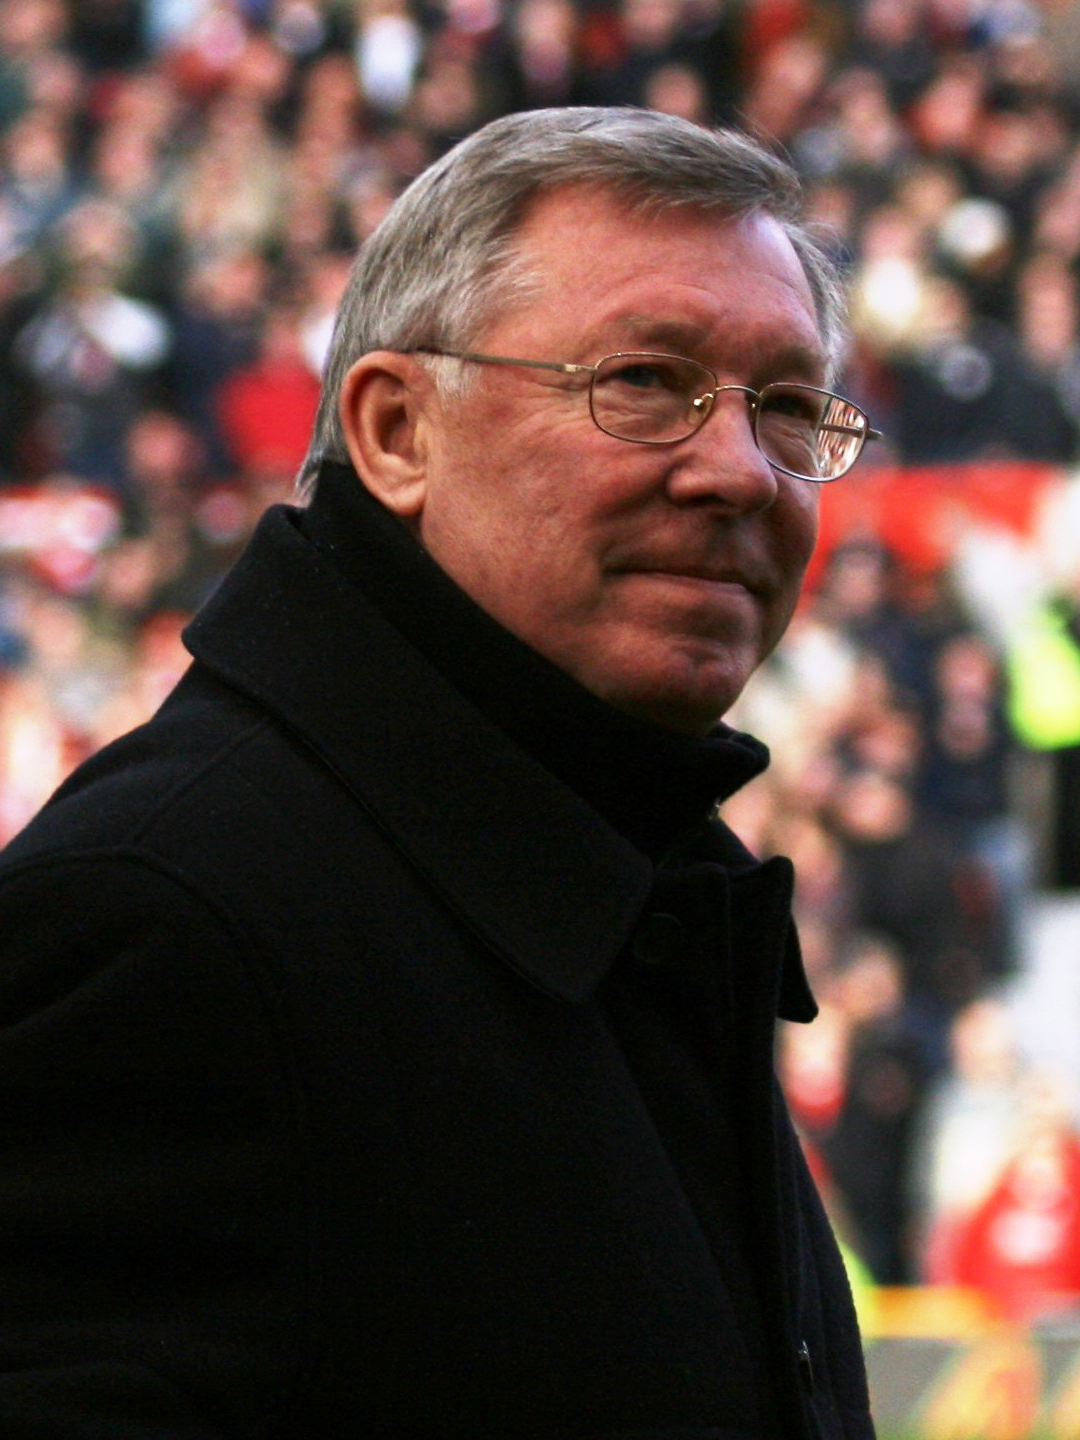
ผู้จัดการ (ฟุตบอล)

ไฟล์:Alex Ferguson 02.jpg|thumb|เซอร์อเล็กซ์ เฟอร์กูสัน เครื่องราชอิสริยาภรณ์แห่งจักรวรรดิอังกฤษ|ซีบีอี ผู้ชนะรางวัลผู้จัดการยอดเยี่ยมแห่งปีของประเทศอังกฤษได้มากที่สุด
ไฟล์:Nuanpan Lumsum 2010-2-21 1.jpg|thumb|นวลพรรณ ล่ำซำ ทวีติยาภรณ์มงกุฏไทย|ท.ม., ผู้จัดการทีมฟุตบอลหญิงทีมชาติไทย ที่สามารถพาทีมชาติไทยเข้าแข่งขันฟุตบอลโลกหญิงได้เป็นครั้งแรกในประวัติศาสตร์ นวลพรรณ ล่ำซำ ไฮโซสาวสวยผู้อยู่เบื้องหลังชัยชนะบอลหญิงไทย สวยประหาร!! “มาดามแป้ง-นวลพรรณ ล่ำซำ” เราไม่ใช่ไม้ประดับ!! ต้องแจ้งเกิดสาวไทยไปบอลโลก
ในกีฬาฟุตบอล ผู้จัดการ เป็นผู้รับผิดชอบด้านการดำเนินงานสโมสรฟุตบอลหรือฟุตบอลทีมชาติไทย|ทีมชาติ นอกจากนี้ ผู้จัดการทีมยังอาจทำหน้าที่เป็นผู้ฝึกสอนของทีม
ผู้จัดการของสโมสรกีฬาราชประชา|สโมสรระดับอาชีพจะเป็นผู้รับผิดชอบโดยตรงกับประธานสโมสร
== ความรับผิดชอบ ==
ความรับผิดชอบของผู้จัดการสโมสรฟุตบอลอาชีพ (แต่ไม่ได้จำกัดเพียงเท่านี้) มักจะประกอบด้วย:
* การเลือกผู้เล่นร่วมทีมสำหรับการแข่งขัน รวมถึงระบบทีม (ฟุตบอล)|ระบบทีมให้แก่พวกเขา
* การวางแผนเชิงกลยุทธ์ และให้คำแนะนำดังกล่าวในสนามฟุตบอล|สนาม
* สร้างแรงจูงใจให้แก่ผู้เล่น ทั้งก่อนและในระหว่างการแข่งขัน
* มอบหมายหน้าที่ให้แก่ผู้ฝึกสอนหลักของทีม รวมถึงสตาฟโค้ช|เจ้าหน้าที่ทางการแพทย์และการฝึกสอน
* เป็นแมวมองหาผู้เล่นรุ่นใหม่ที่มีความสามารถสำหรับการเข้าร่วมการฝึกเพื่อสร้างความแข็งแกร่ง|การฝึกซ้อม ที่ระบบเยาวชน|สถาบันเยาวชนหรือในทีมสำรอง และส่งเสริมการพัฒนา รวมถึงการปรับปรุงสำหรับพวกเขา
* ซื้อและขายผู้เล่นในการย้ายนักฟุตบอล|ตลาดซื้อขายนักเตะ รวมไปจนถึงการให้ยืมตัว (ฟุตบอล)|การให้ยืมตัว
* การพบปะกับสื่อในช่วงก่อนการแข่งขัน และการให้สัมภาษณ์หลังการแข่งขัน
ซึ่งจะมีบางส่วนของความรับผิดชอบดังกล่าวข้างต้นร่วมกับผู้อำนวยการฟุตบอลหรือผู้อำนวยการกีฬา และแบ่งเวลามอบหมายหน้าที่ให้แก่ผู้ช่วยผู้จัดการหรือผู้ฝึกสอนของสโมสร
นอกจากนี้ ขึ้นอยู่กับทางสโมสร ในความรับผิดชอบเล็ก ๆ น้อย ๆ ซึ่งประกอบไปด้วย:
* การตลาดของสโมสร โดยเฉพาะอย่างยิ่งสำหรับตั๋วเข้าชม, การส่งเสริม และการจำหน่ายสินค้า
* เพิ่มผลประกอบการ และทำให้สโมสรมีกำไร
ซึ่งความรับผิดชอบเหล่านี้จะมีอยู่มากในหมู่ผู้บริหารของสโมสรเล็ก ๆ
ความปรารถนาของผู้จัดการทีมชาติบางครั้ง อาจขัดแย้งกับบรรดาผู้จัดการสโมสรในการเลือกผู้เล่นจากสโมสรให้เข้าร่วมทีมชาติ โดยผู้จัดการสโมสรอาจไม่ต้องการให้ผู้เล่นพลาดการแข่งขันในประเทศ ด้วยเหตุนี้ ในหลาย ๆ กรณี ผู้จัดการฟุตบอลทีมชาติจึงมักได้รับการคัดเลือกมาจากผู้จัดการทีมสโมสรปัจจุบัน และในหลายกรณี พวกเขามักจะเลือกผู้เล่นจากสโมสรของพวกเขาเอง
== ผู้จัดการทีมของยุโรปและอเมริกาเหนือ ==
ชื่อตำแหน่งผู้จัดการได้รับการนำมาใช้เกือบเฉพาะในวงการพรีเมียร์ลีก|ฟุตบอลอังกฤษ ซึ่งโดยส่วนใหญ่ของประเทศที่มีการแข่งขันฟุตบอลในระดับอาชีพ ผู้รับผิดชอบในการดูแลทีมจะได้รับตำแหน่งผู้ฝึกสอน หรือ "เทรนเนอร์" ยกตัวอย่างเช่น แม้จะมีความเท่าเทียมกันในความรับผิดชอบ ฟาบีโอ กาเปลโล จะได้รับการเรียกเป็นผู้จัดการของทีมชาติอังกฤษ ในขณะที่โยอาคิม เลิฟ จะได้รับการอธิบายว่าเป็นหัวหน้าผู้ฝึกสอนของทีมชาติเยอรมนี (สำหรับเยอรมันยังมีบทบาทของผู้จัดการทีมที่อยู่ใต้บังคับบัญชาโดยหัวหน้าผู้ฝึกสอน และผู้ดำรงตำแหน่งนี้คือโอลีเฟอร์ เบียร์ฮอฟฟ์) อย่างไรก็ตาม สำหรับฤดูกาล 1994-96 รวมไปถึงยูโร 96 สมาคมฟุตบอลอังกฤษได้พยายามที่จะระบุผู้สมัครทางเลือกสำหรับเทอร์รี เวนาเบิลส์ ซึ่งพวกเขารู้สึกไม่สบายใจสำหรับชื่อเสียงด้านความซื่อสัตย์ที่แปดเปื้อน โดยได้มีการแต่งตั้งให้เป็น 'ผู้ฝึกสอน' มากกว่าในฐานะ 'ผู้จัดการ' แบบดั้งเดิม
ความรับผิดชอบของผู้จัดการทีมฟุตบอลของยุโรปหรือหัวหน้าผู้ฝึกสอน มีแนวโน้มที่จะได้รับการแบ่งออกในกีฬาระดับอาชีพของอเมริกาเหนือ ที่ซึ่งทีมมักจะมีผู้จัดการทั่วไปและหัวหน้าผู้ฝึกสอนแยกต่างหาก (รู้จักกันในฐานะผู้จัดการ (เบสบอล)|ผู้จัดการสนามสำหรับกีฬาเบสบอล) แม้ว่าบางครั้งผู้คนอาจเหมารวมทั้งสองบทบาทเหล่านี้เข้าด้วยกันก็ตาม ในขณะที่ผู้ฝึกสอนทีมหลักในกีฬาฟุตบอลมักจะเป็นผู้ช่วยให้แก่ผู้จัดการซึ่งเป็นผู้ถืออำนาจที่แท้จริง ซึ่งผู้จัดการทั่วไปในแบบอเมริกาและหัวหน้าผู้ฝึกสอนจะมีความแตกต่างกันอย่างเห็นได้ชัดของขอบเขตความรับผิดชอบ ยกตัวอย่างเช่น ผู้จัดการทีมฟุตบอลยุโรปโดยทั่วไปจะมีส่วนพูดสุดท้ายเกี่ยวกับการตัดสินใจในเกม (ซึ่งรวมถึงการจัดเตรียมผู้เล่น) และนอกสนาม ตลอดจนการตัดสินใจการจัดการบัญชีรายชื่อ (รวมทั้งการเจรจาสัญญา) ส่วนในกีฬาของอเมริกา หน้าที่เหล่านี้จะได้รับการจัดการแยกต่างหากโดยหัวหน้าผู้ฝึกสอนและผู้จัดการทั่วไป ตามลำดับ
== อ้างอิง ==
หมวดหมู่:ผู้จัดการทีมฟุตบอล|
หมวดหมู่:คำศัพท์ฟุตบอล
หมวดหมู่:ผู้ฝึกสอนกีฬา